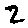
Label: 2